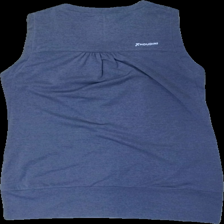
View: back
Type: Tank top
Category: Ladies
Brand: Houdini
Colors: Blue, White
Material: 100% polyester
Pattern: Logo print
Cut: Regular
Size: M
Season: Summer
Trend: Sports
Damage location: middle center
Damage 2 location: bottom center
Price range: 50-100
Recommended usage: Reuse
Description: blått träningslinne med logga bak